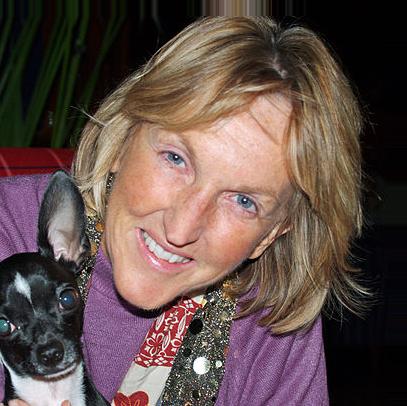
Age: 57